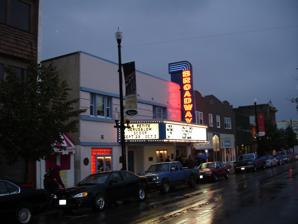
Building: Broadway Theatre (Saskatoon)
Country: Canada
Year built: 1947
Broadway Theatre Address 715 Broadway Avenue Location Saskatoon , Saskatchewan , Canada Coordinates 52°07′06″N 106°39′23″W / 52.11833°N 106.65639°W / 52.11833; -106.65639 Owner Friends of the Broadway Theatre, Inc. Type Movie palace , Performing arts center Genre(s) Art cinema Seating type Fixed seats Capacity 430 Construction Built 1946 Opened December 5, 1946 Closed August 2, 1993 (re-opened October 1993) Website www .broadwaytheatre .ca The Broadway Theatre is an art film and performance theatre located on Broadway Avenue in the Nutana neighborhood of Saskatoon , Saskatchewan , Canada. The theatre is Canada's only community-owned non-profit repertory cinema . History The Streamline Moderne style movie theatre was designed by George Forrester with the architectural firm of Webster and Gilbert and opened on December 5, 1946. The theatre was Broadway's entertainment destination during the post-World War II years. It screened popular movies of the period and hosted some live musical performances on the stage in front of the movie screen. Following the neighbourhood's decline starting in the 1950s, the theatre fell into disrepute by the 1970s when it became an "adult" movie theatre. It was restored as an art film cinema and live performance venue during the 1980s. It was designated a municipal heritage property on April 14, 1997. On August 2, 1993, the Broadway Theatre abruptly closed. After a public fundraising drive, it was purchased by the Friends of the Broadway Theatre, Inc., a non-profit organization with charitable status dedicated to the preservation and renovation of the theatre. It reopened in October 1993, resuming its previous role. In addition to art, Canadian and regional cinema, the theatre also hosts some live music performances. Facility The theatre seats 240 in a centre bank of seats with another 95 in each of the side banks for a total of 430 seats, plus 6 wheelchair stations. The stage is of a proscenium style, made of black masonite and measures 10.79 metres (35.4 ft) wide and 7.32 metres (24.0 ft) deep. The movie screen is 7.8 metres (26 ft) wide by 3.77 metres (12.4 ft) high, with a projection throw of 31.39 metres (103.0 ft). The lobby has terrazzo flooring and recessed valance lighting around the doorways to the theatre area. Operators The theatre changed hands and focus several times, including: 1947–1959 Odeon 1967–1975 Famous Players 1977–1983 Adult movie theatre 1984–1993 Still Reel Cinema, Chris Jones and Guy Edlund 1987 Movie theatre 1993 Friends of the Broadway References